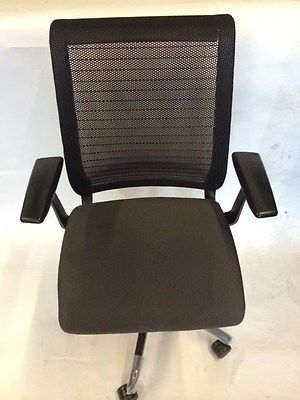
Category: chair